Personality and image of Elizabeth II

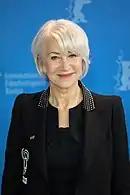

In matters of diplomacy, Elizabeth was known to be quite formal, and royal protocol is generally very strict. Though some of the traditional rules for dealing with the monarch were relaxed during her reign (bowing was no longer required, for example, although it is still frequently performed), other forms of close personal interaction, such as touching, are discouraged by officials. At least six people are known to have broken this rule, the first being a woman named Alice Frazier, who hugged the Queen in 1991 when Elizabeth visited her residence in a government housing project in Washington, D.C. (accompanied by First Lady Barbara Bush and Secretary of Housing and Urban Development Jack Kemp). The second was Paul Keating, Prime Minister of Australia, when he was photographed with his arm around Elizabeth in 1992. The third was Canadian cyclist Louis Garneau, who did the same thing ten years later when posing for a photograph with Elizabeth at Rideau Hall (her official residence in Canada). In 2009, Elizabeth initiated an affectionate gesture with First Lady Michelle Obama at a palace reception she attended with President Obama. The Queen rested her hand briefly at the small of the First Lady's back, a gesture that Mrs Obama returned. It was remarked at the time as unprecedented and described afterwards by a palace spokeswoman as "a mutual and spontaneous display of affection and appreciation between The Queen and Michelle Obama."